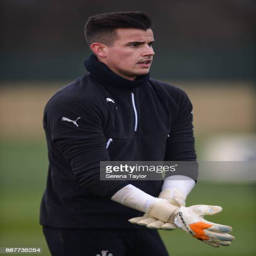
football player during a training session